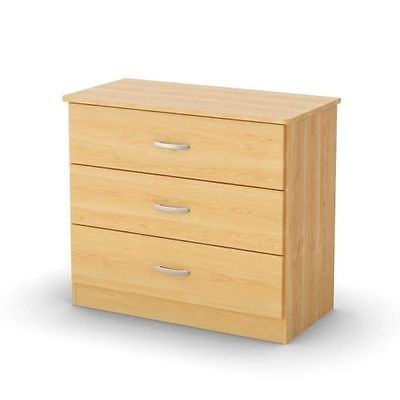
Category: cabinet